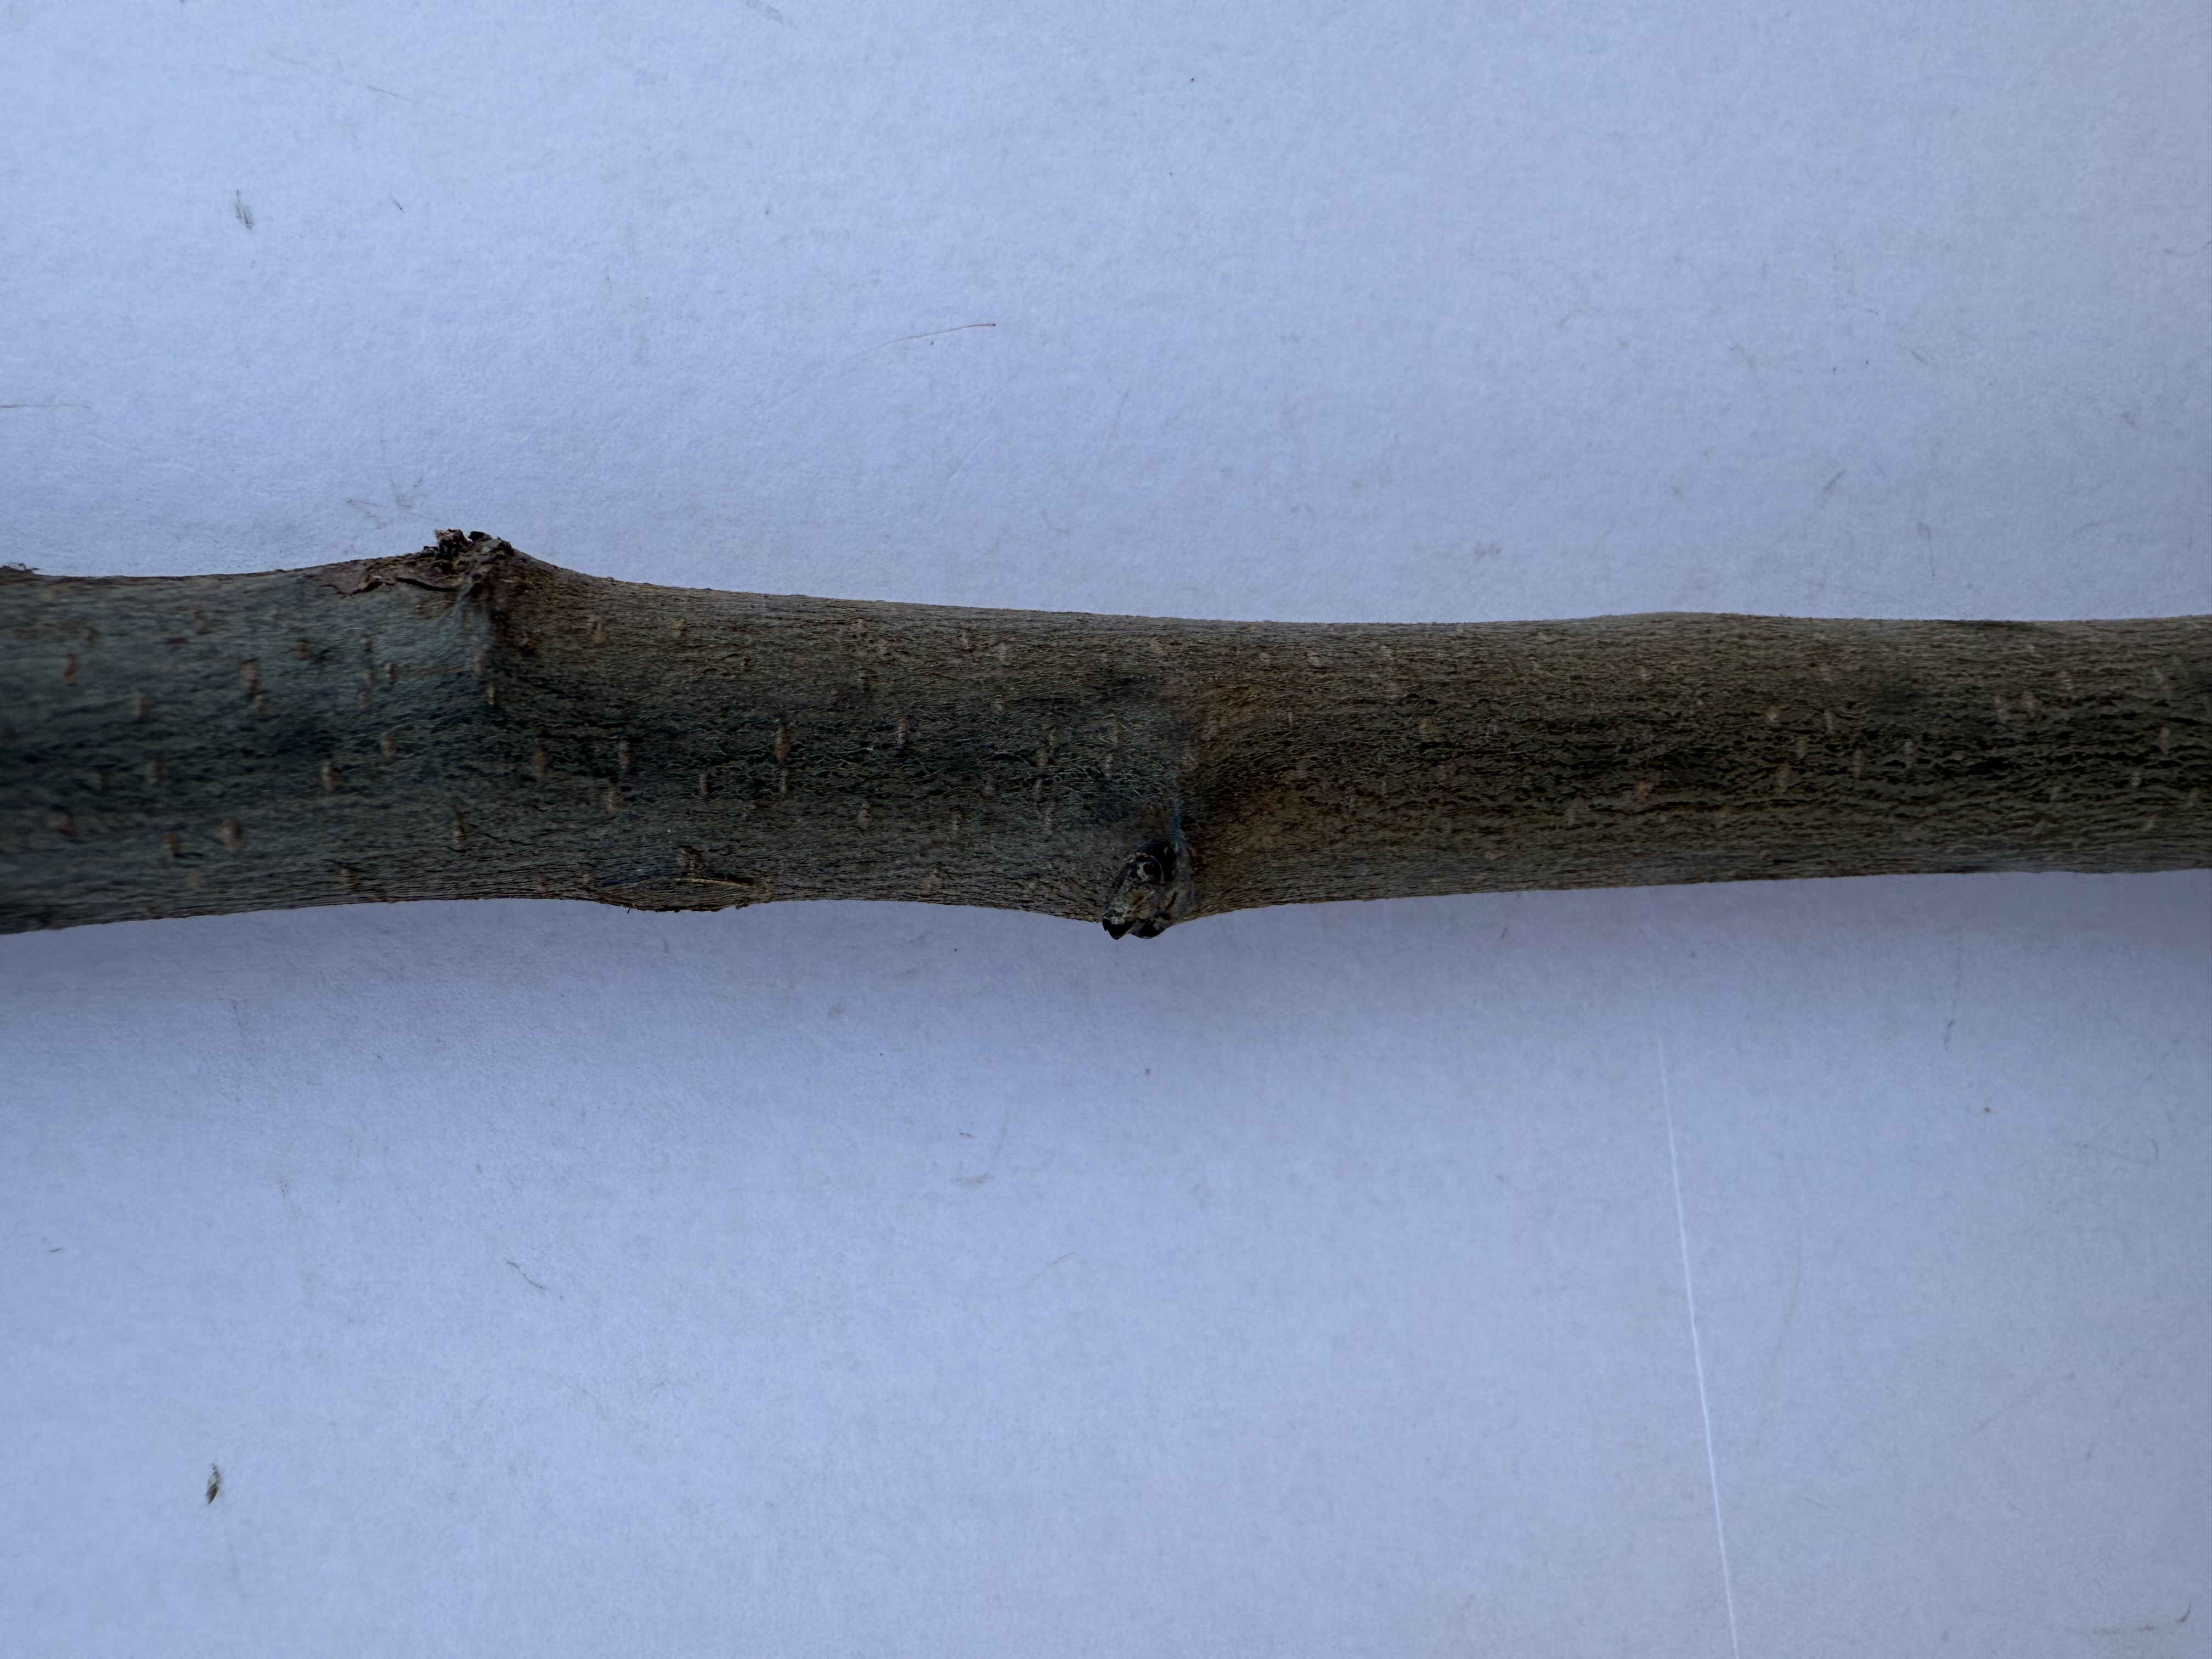
Variety: Ekmek Quince